Valientes

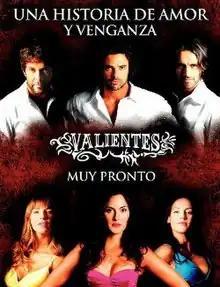
Clockwise from top left: Segundo (Mariano Martínez), Leonardo (Luciano Castro), Enzo (Gonzalo Heredia), Juana (Eleonora Wexler), Alma (Julieta Díaz) and Isabel (Marcela Kloosterboer)

Valientes (in Spanish, ""The braves"") is a telenovela from Argentina, aired by Canal 13 at the prime time and produced by Pol-Ka. Main actors are Luciano Castro, Julieta Díaz and Arnaldo André, and it is one of the most successful TV programs from Argentina of 2009. With a daily rating of nearly 27,4 points, it is the most successful production of Pol-Ka. It run from February 2009 to 2010. From April 16, 2010 the show was airing in Slovakia on JOJ Plus but due to poor ratings it was cancelled after 48 episodes, the rest of the episodes start broadcast on JOJ Plus from March 6, 2012 taking the slot at 4 AM.